Lindsay pamphlet scandal

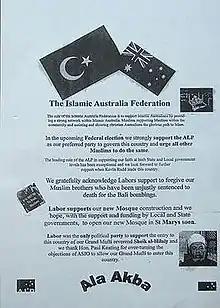
The flyer

The Lindsay pamphlet scandal was an Australian electoral scandal in which Liberal Party volunteers distributed fake election pamphlets, claiming to be from an Islamic organisation that was later found not to exist, that claimed the Labor Party candidate would support clemency for convicted terrorists and the construction of a mosque in the local area. The incident made national and even international headlines on 21 November 2007, three days before the 2007 Australian Federal election.